Nubbel

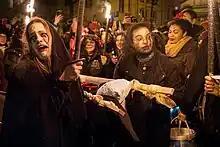
The death of the Nubbel is mourned in a funeral procession.

The burning of a figure at the end of Carnival has been historically verifiable in the Rhineland since the beginning of the 19th century. The Cologne author Ernst Weyden writes in his memoirs of the 1820s, when carnival events in Cologne were reorganized, that on Ash Wednesday "the carnival was carried to its grave": "With a solemn funeral procession, a doll was carried through the city on a bier and burned in a square." Weyden also points to an "old festive custom" that "has survived in southern Germany and even in Greece," and also claims to have seen a "pompous funeral celebration of Shrovetide" as a Shrovetide play in 1812 among the Napoleonic troops then stationed in Cologne.